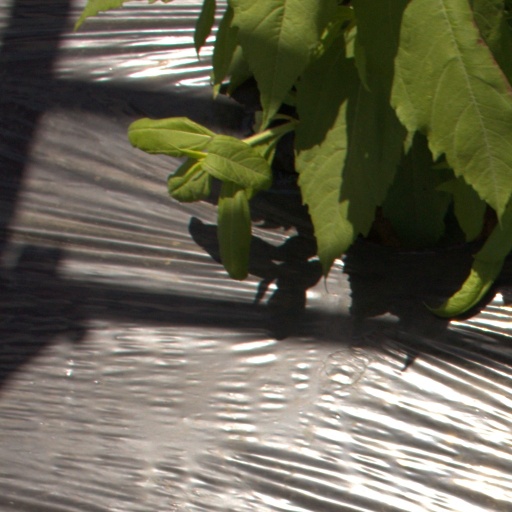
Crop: Jerusalem artichoke